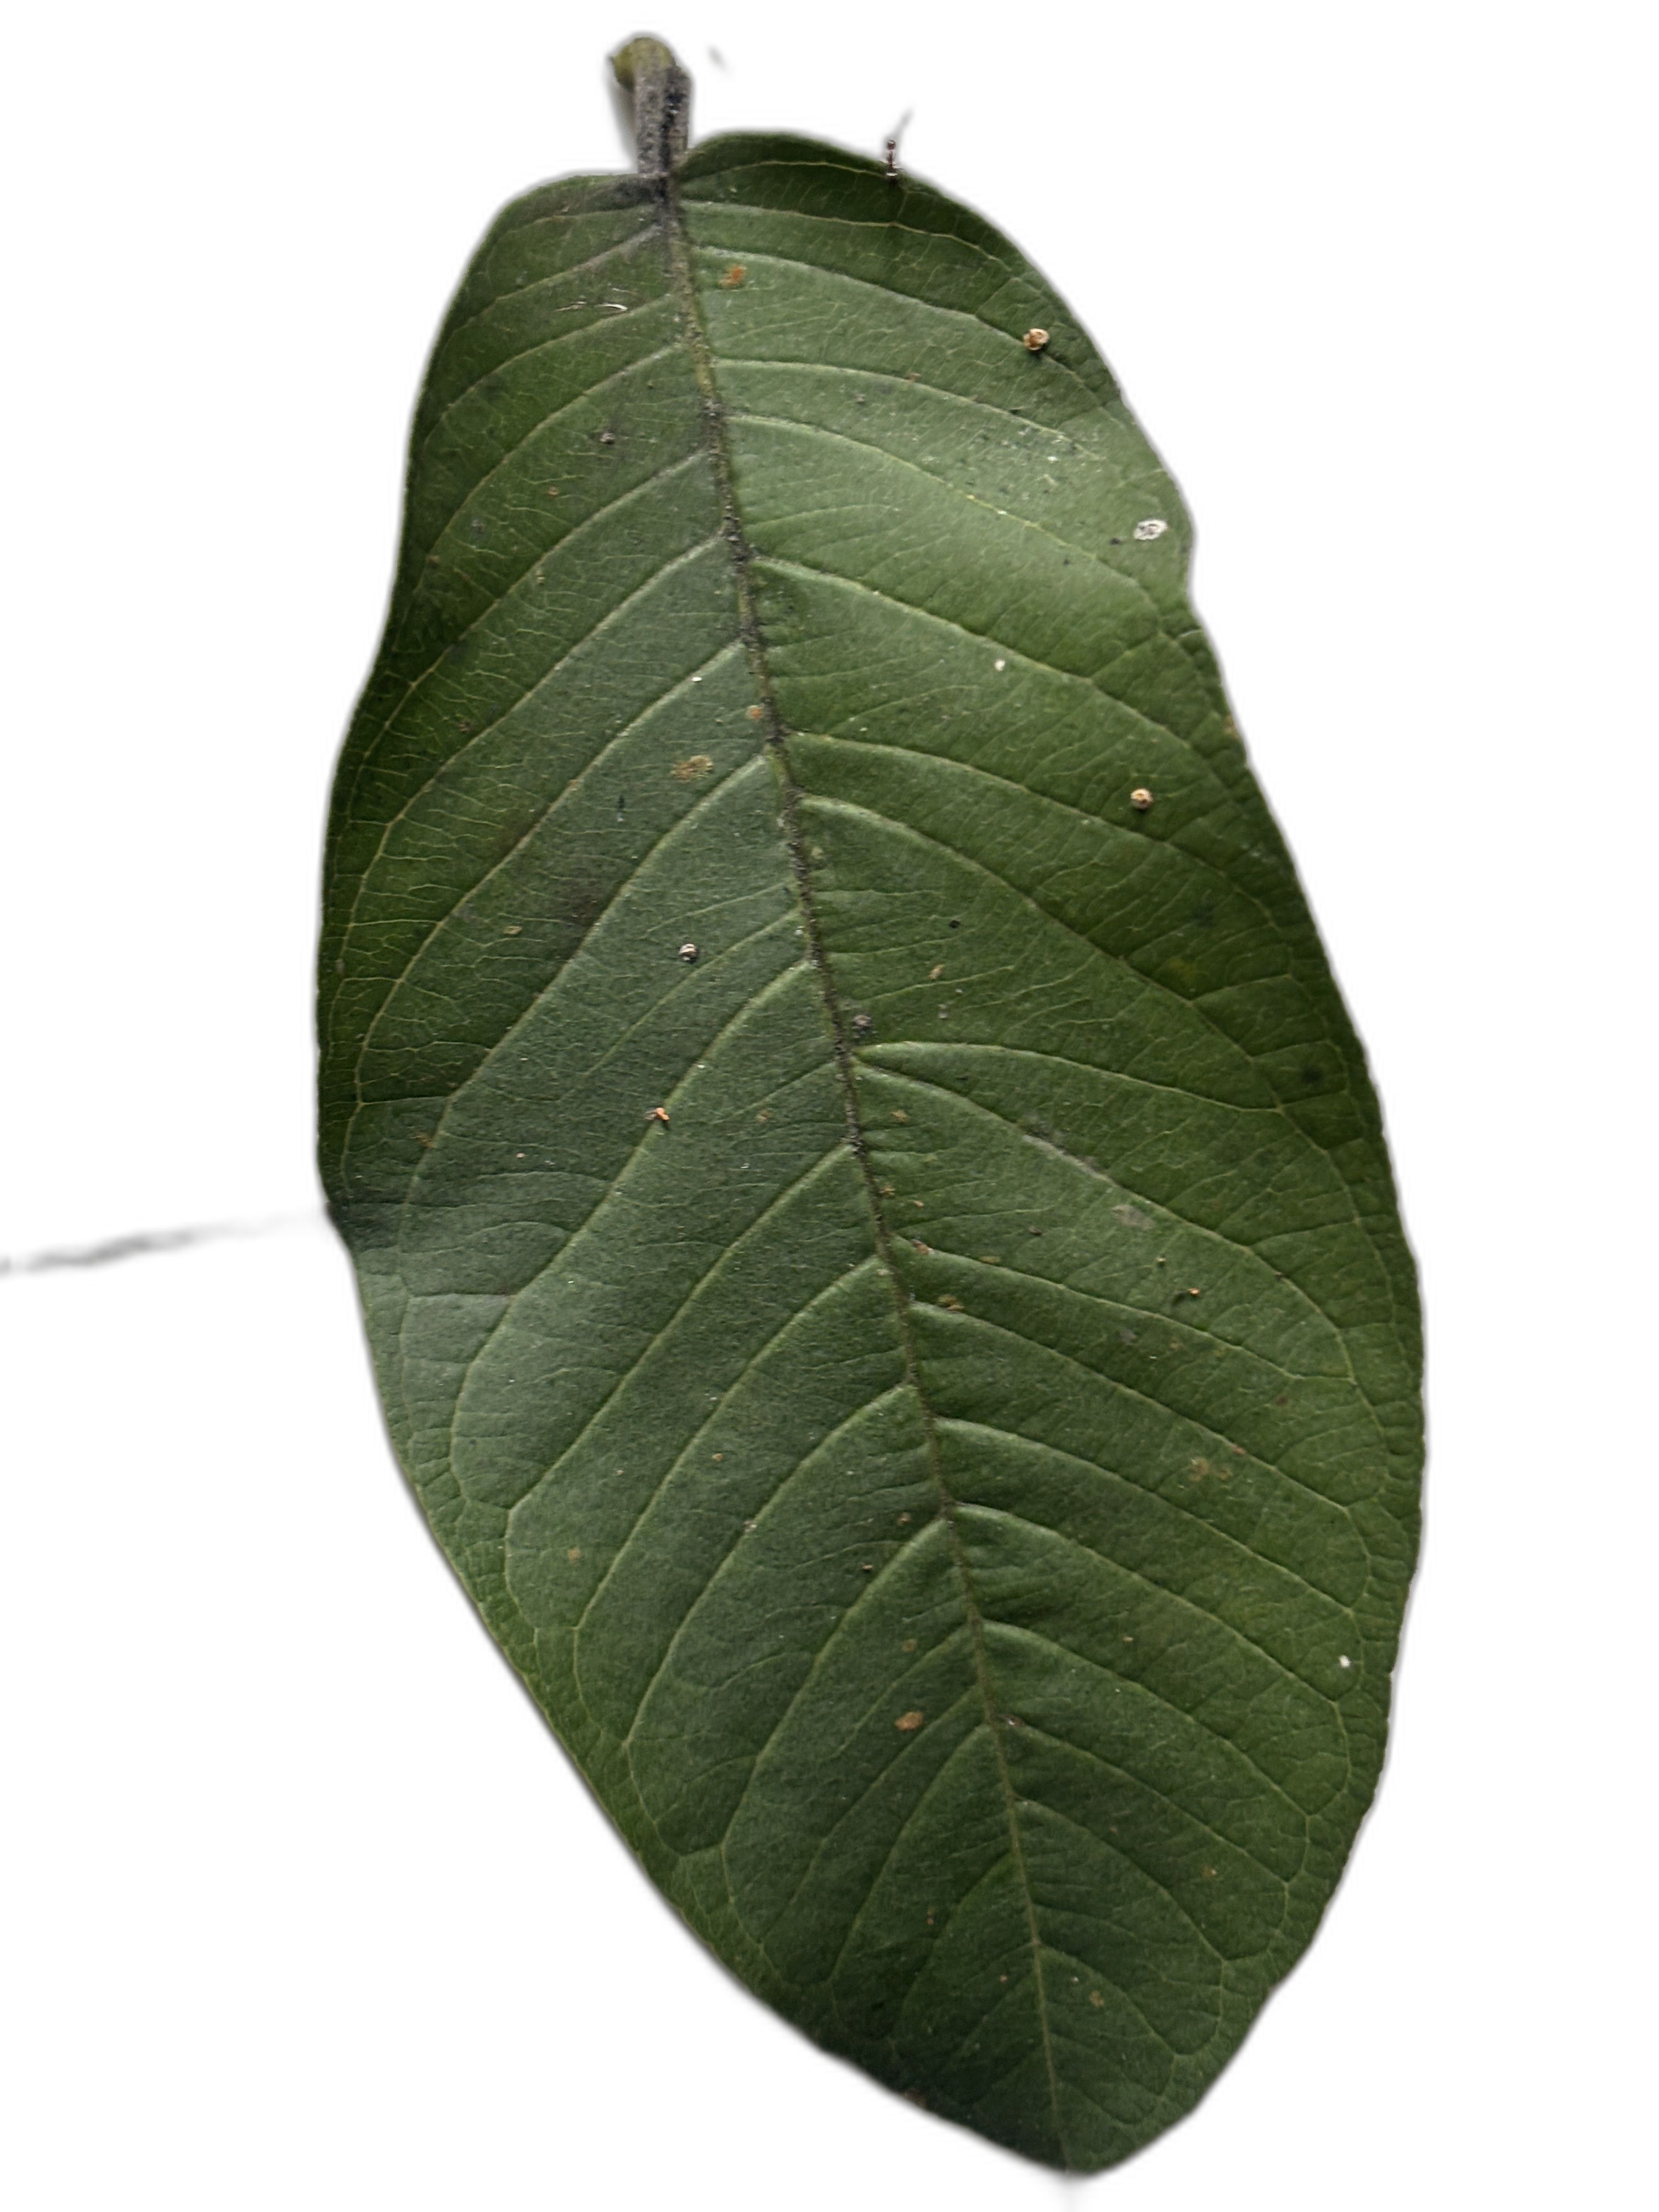
Plant part: leaf
Disease: Healthy